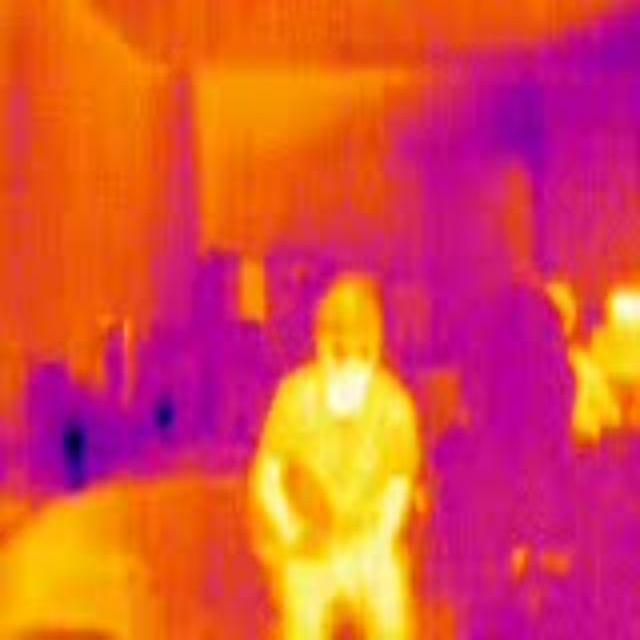
Detected objects:
label: person
label: person